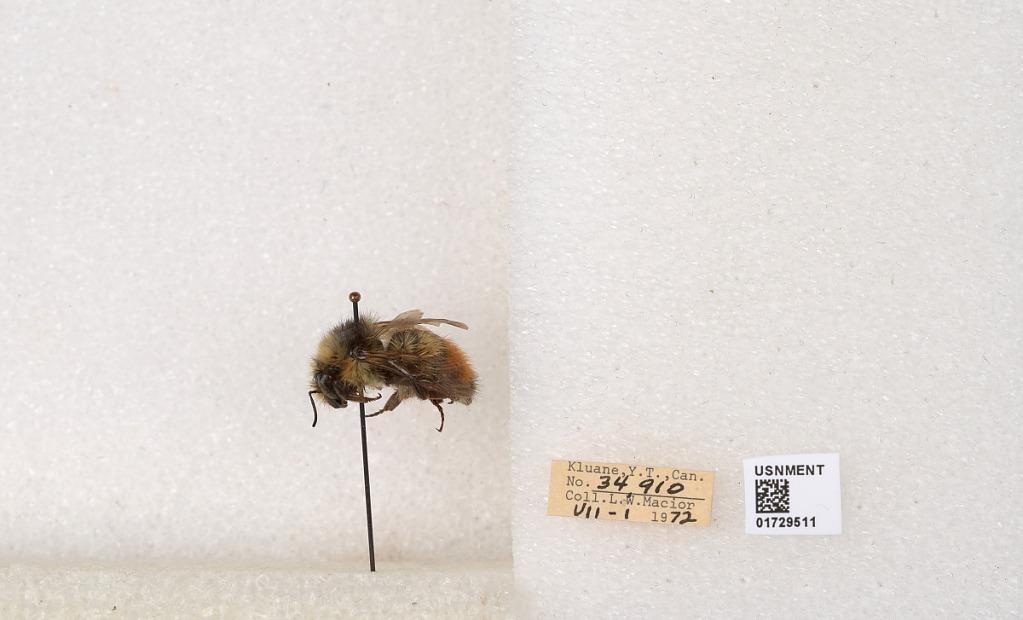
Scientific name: Bombus flavifrons Cresson
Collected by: L. Macior
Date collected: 1972-7-1
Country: Canada
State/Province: Yukon Territory
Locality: Kluane National Park and Reserve
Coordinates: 60.7493, -139.504